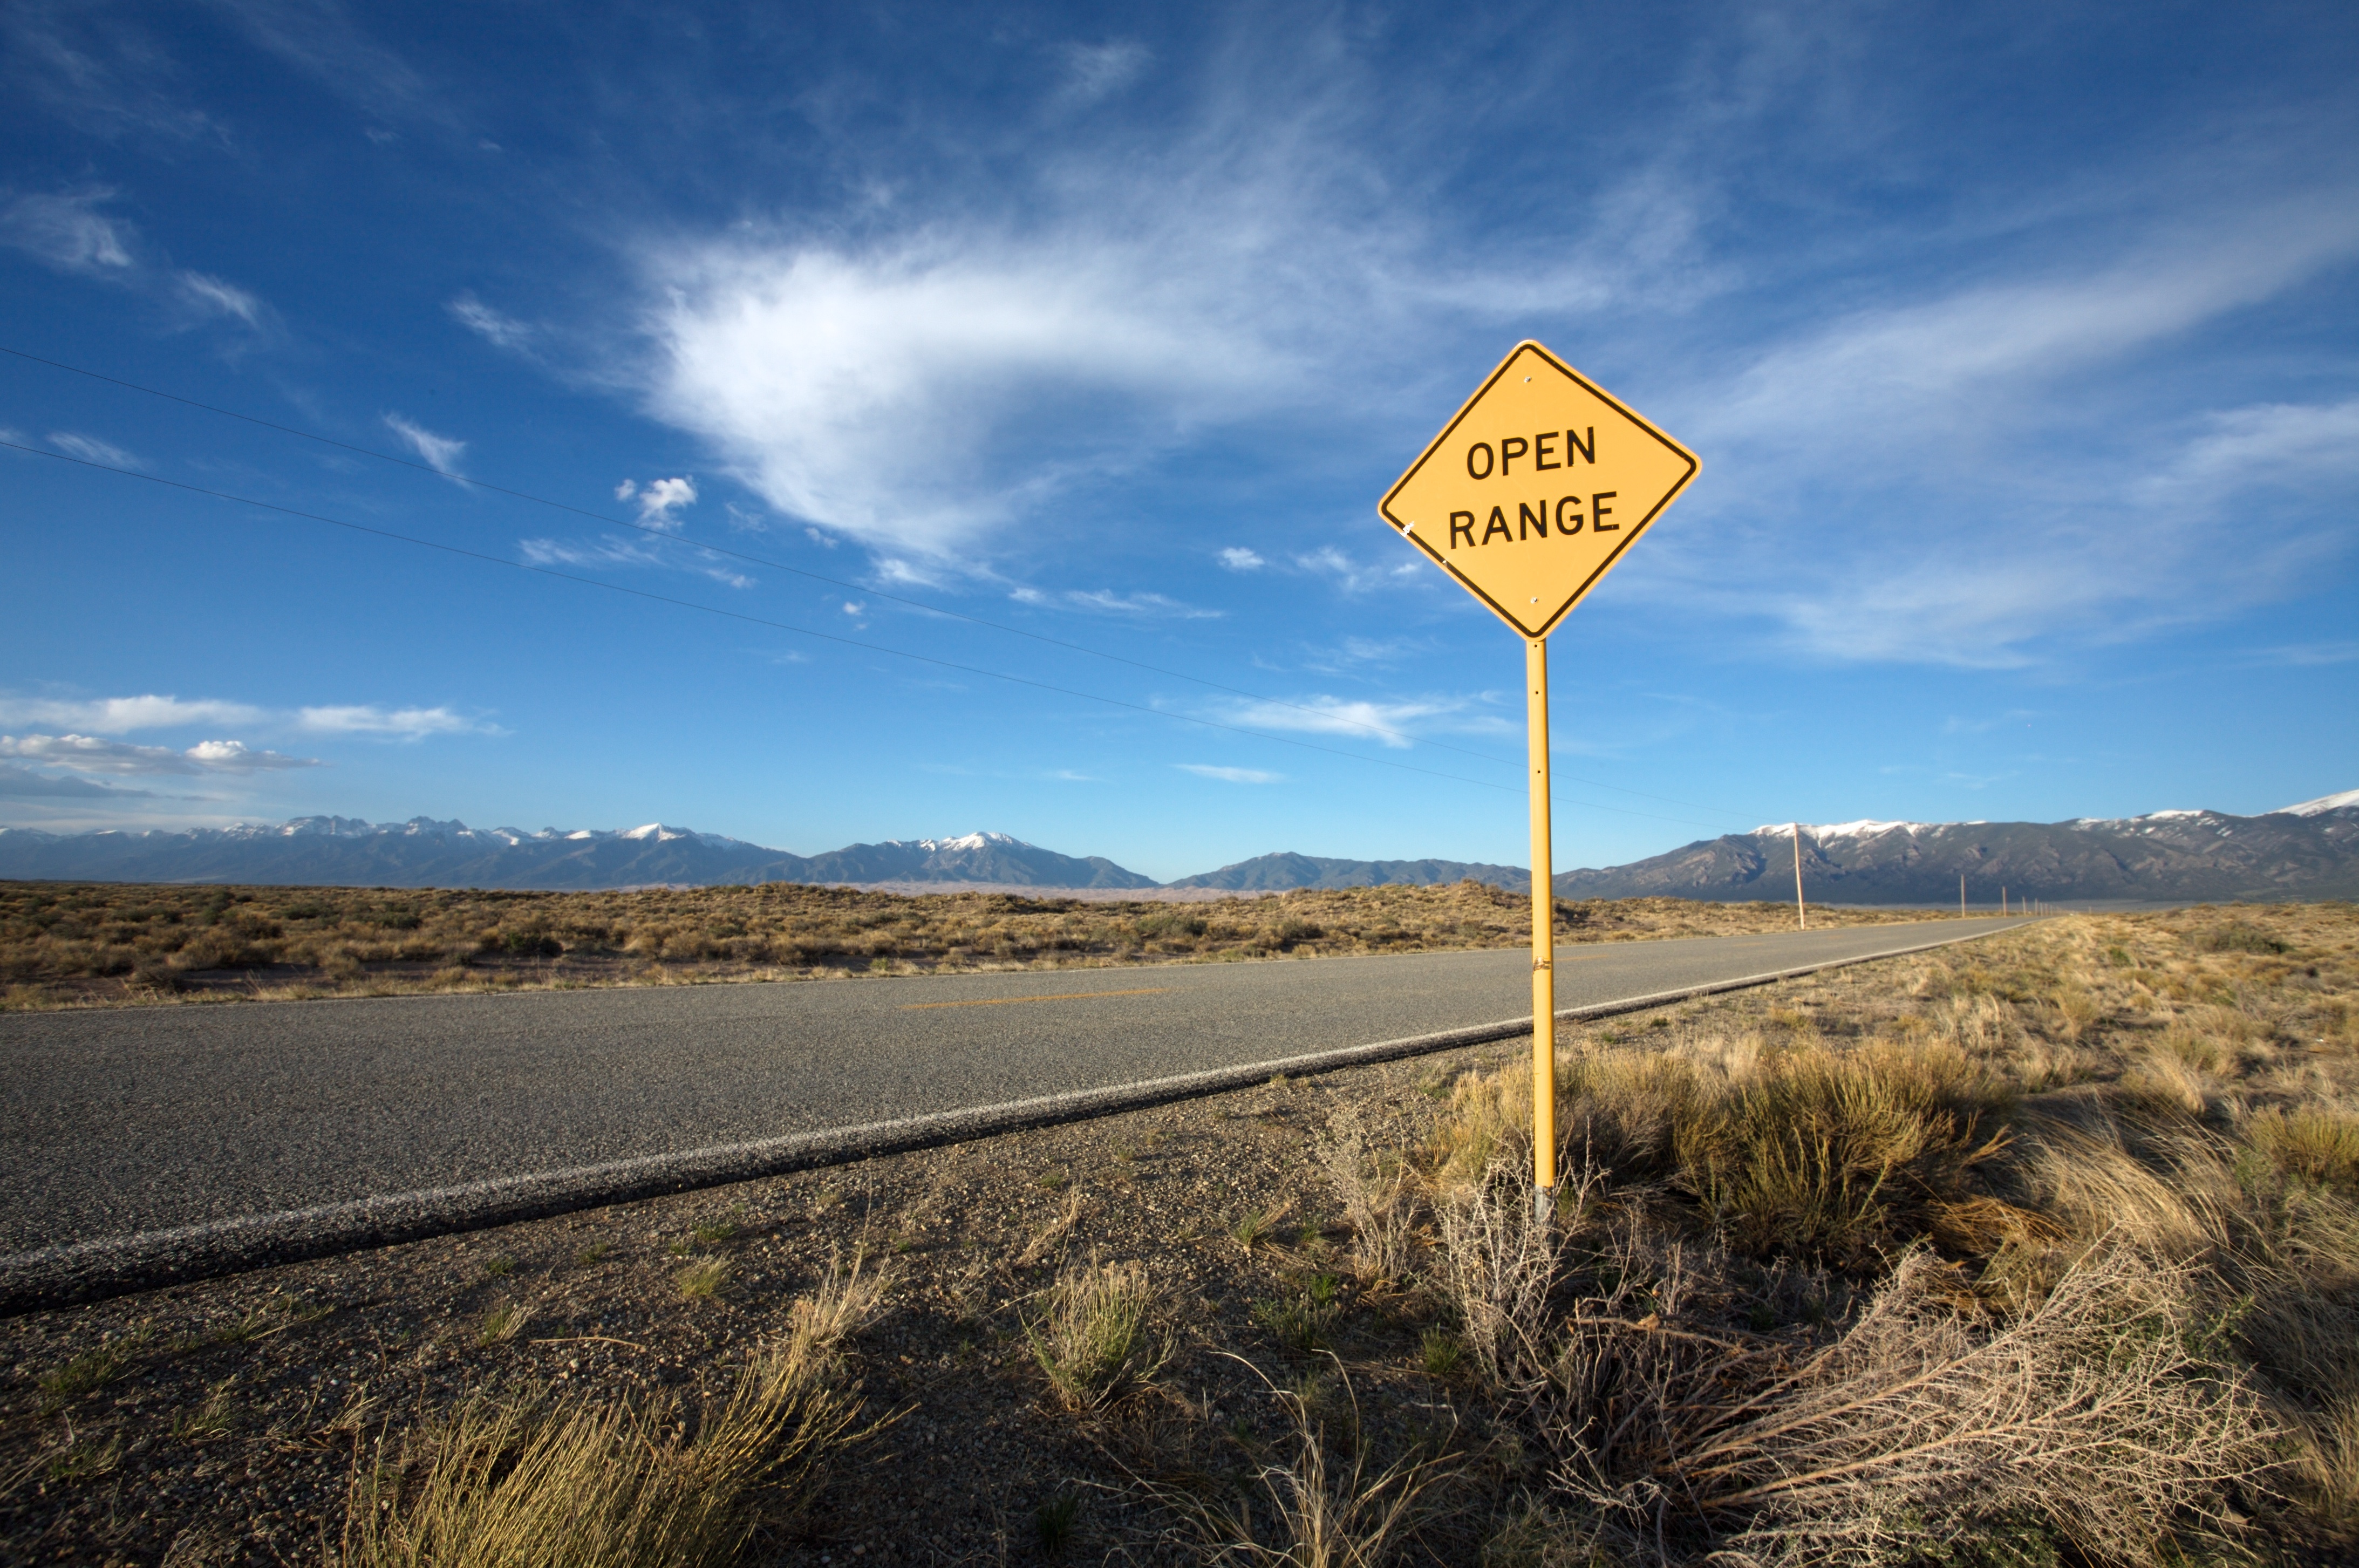
landscape, sea, coast, grass, sand, horizon, mountain, cloud, sky, road, field, prairie, morning, hill, desert, highway, wind, sign, plain, road trip, habitat, rural area, natural environment, aeolian landform, mountainous landforms